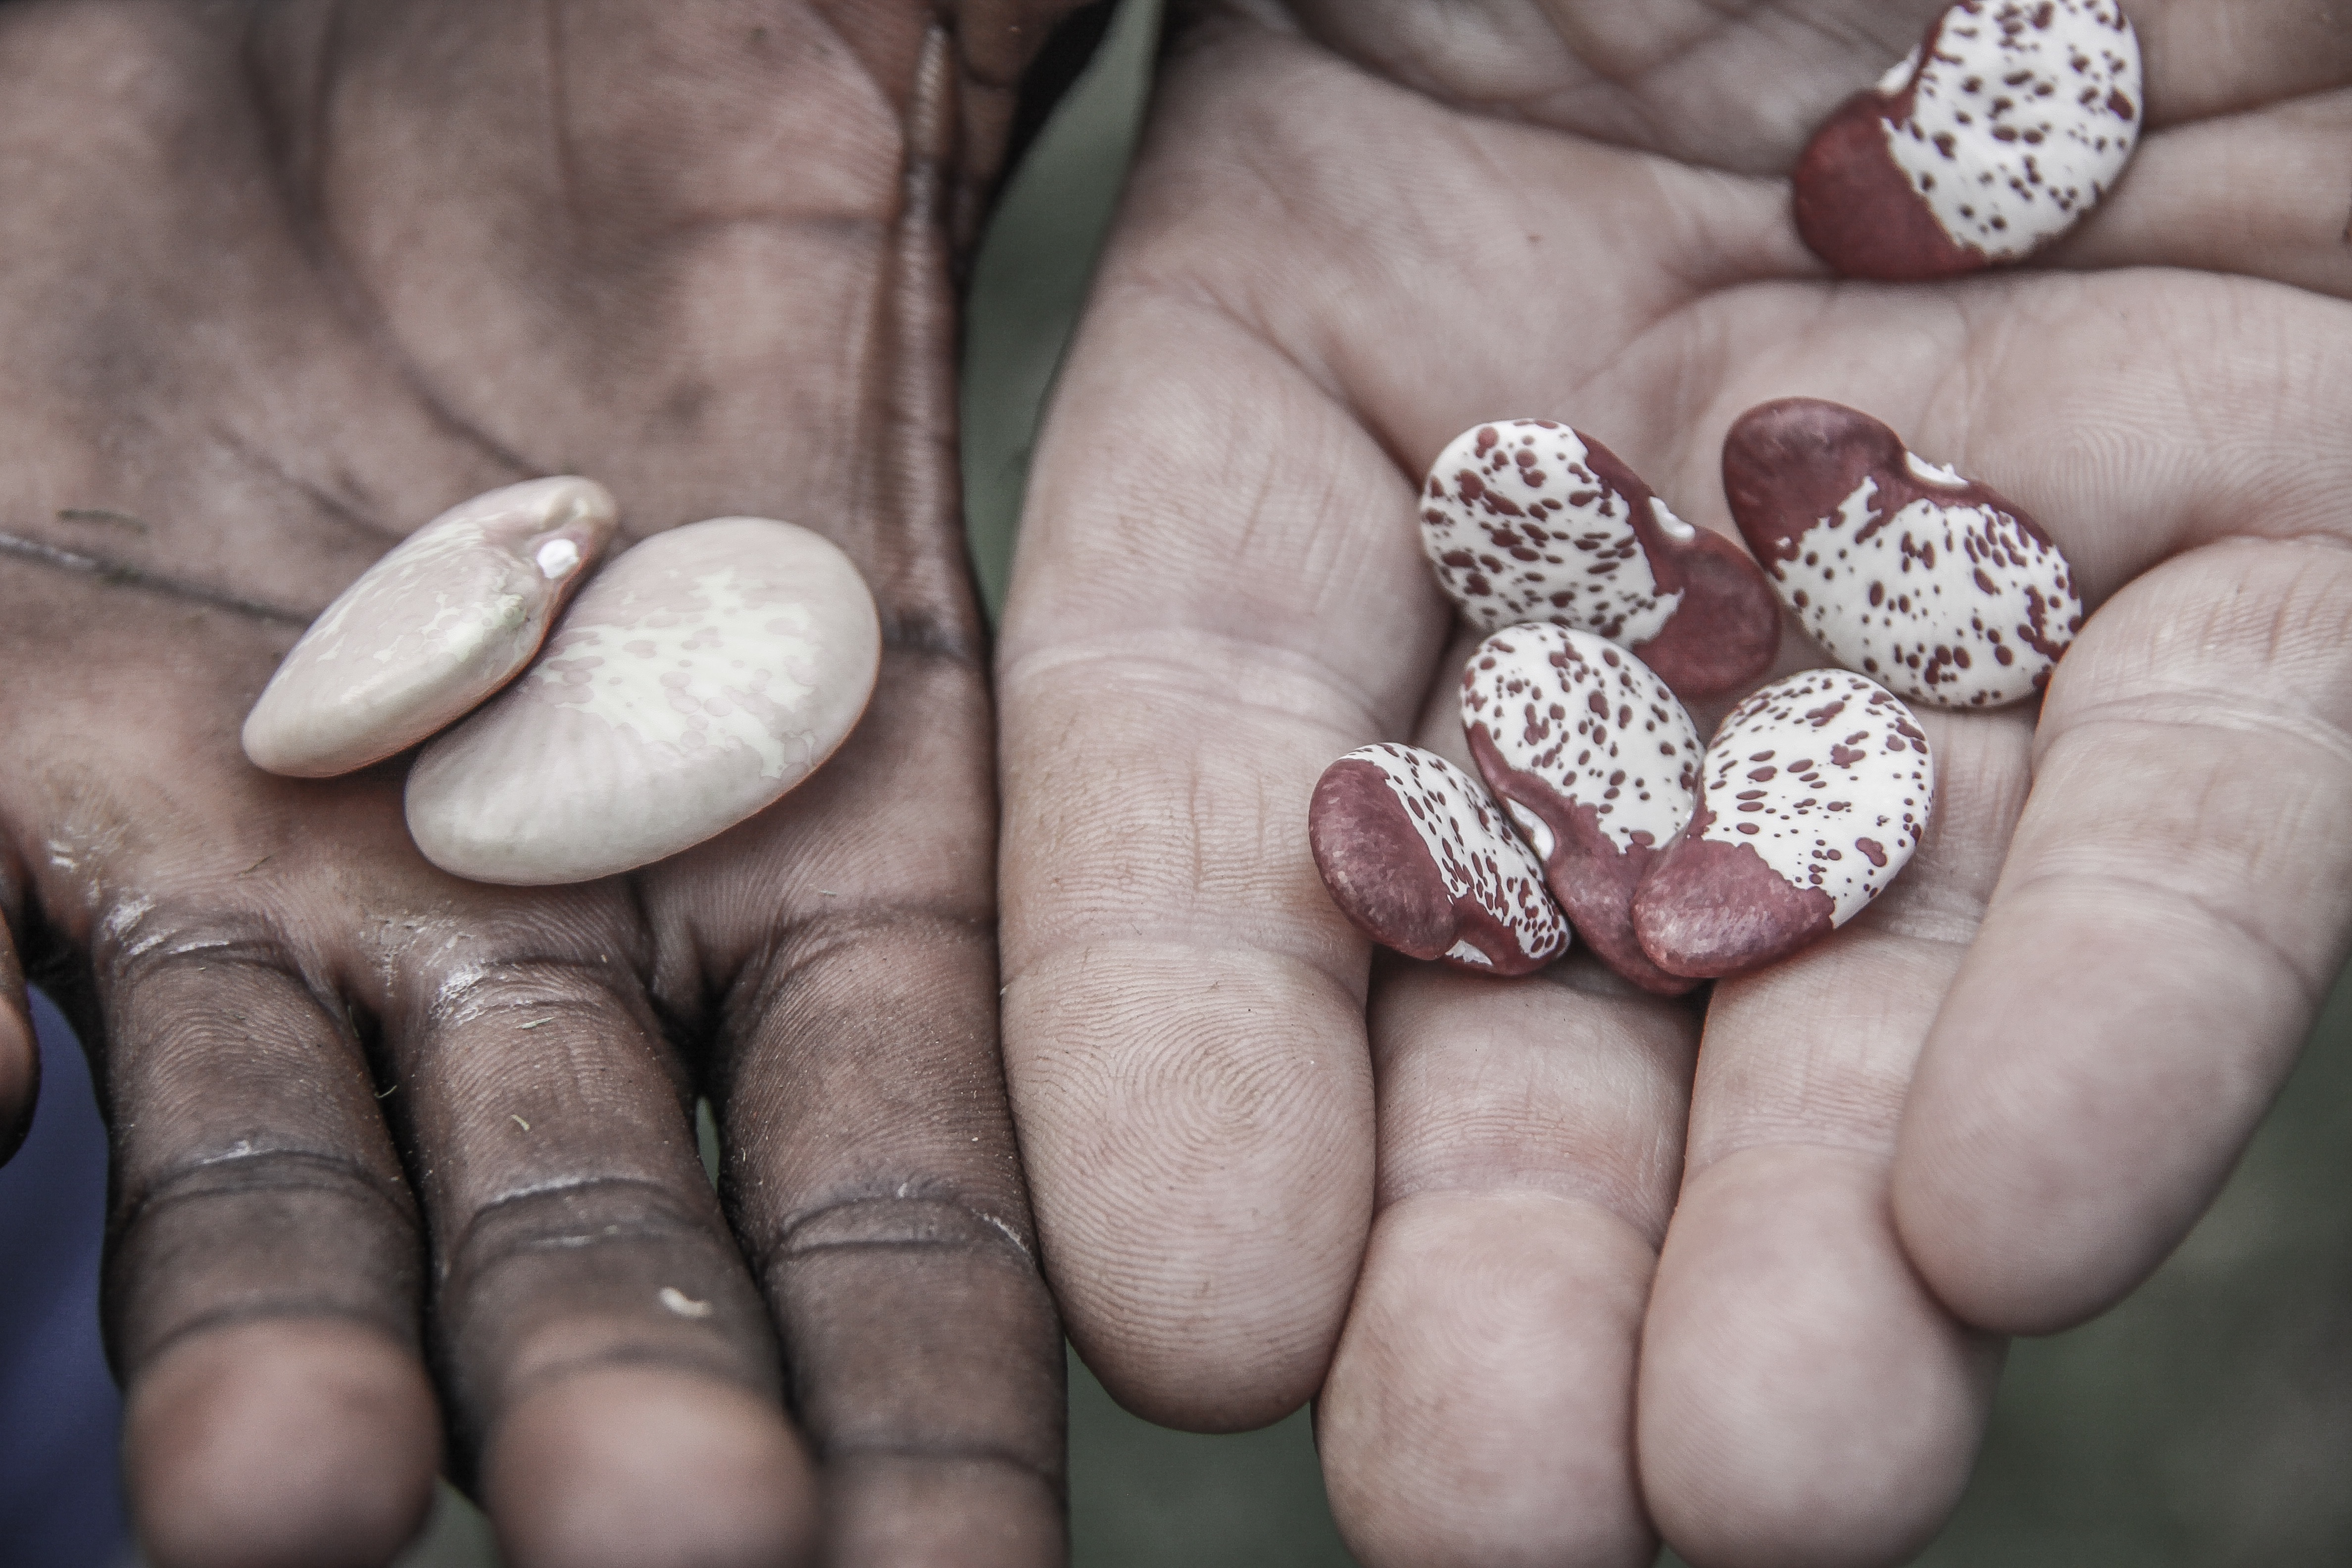
hand, leg, finger, nail, close up, human body, skin, organ, tooth, macro photography